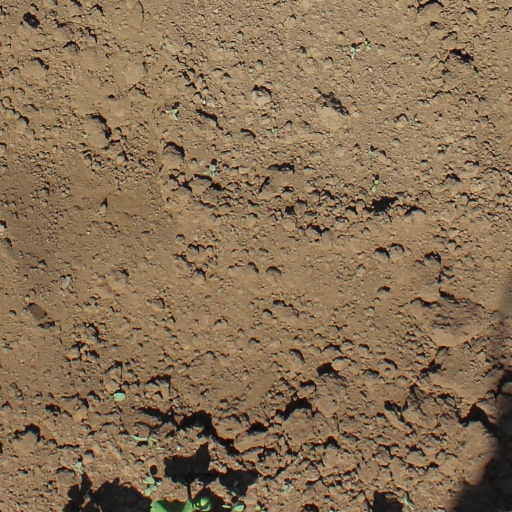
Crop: soybean